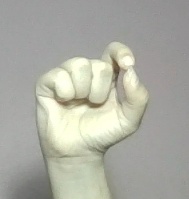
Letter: fa